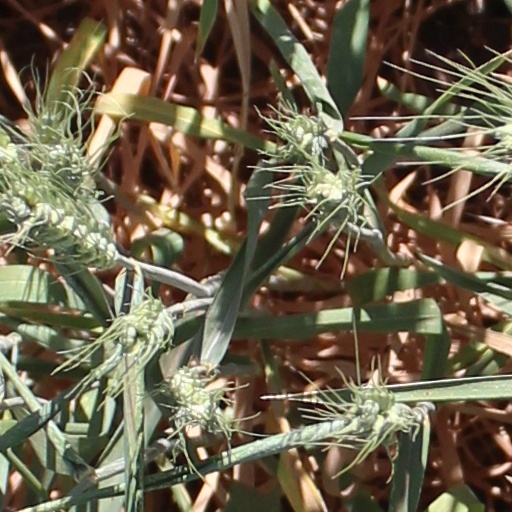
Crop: wheat